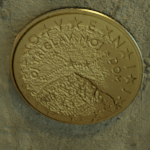
Coin value: 50cents
Country: sl
Edition: standard